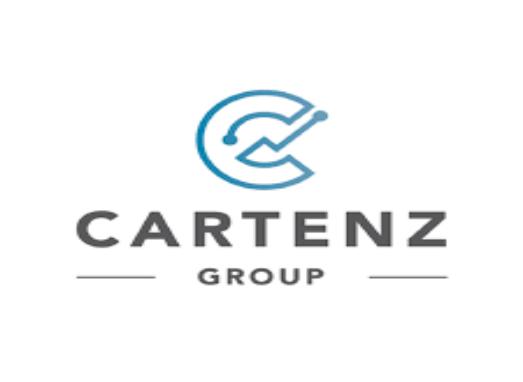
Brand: Cartenz
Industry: Others